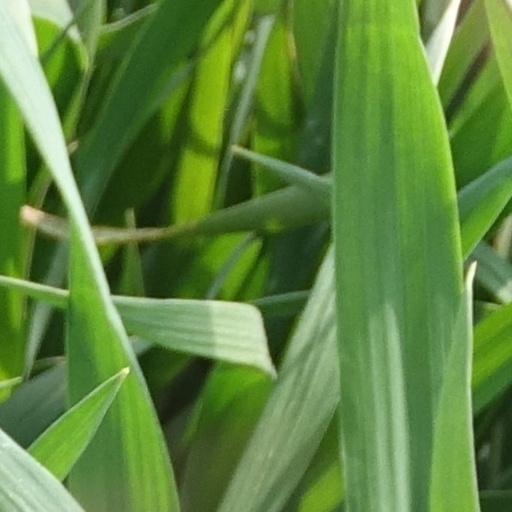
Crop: wheat